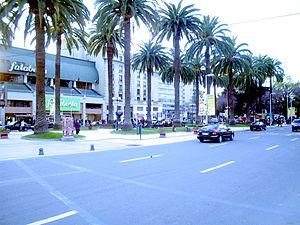
Viña del Mar est une ville et une commune du Chili faisant partie de la conurbation de Valparaíso. Elle est située dans la région de Valparaíso au Chili. Elle se situe à 120 kilomètres de Santiago du Chili par la route 68. La ville est peuplée de 324 836 habitants.